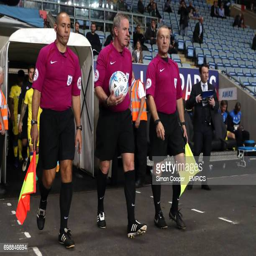
person and his assistants walk out before the game